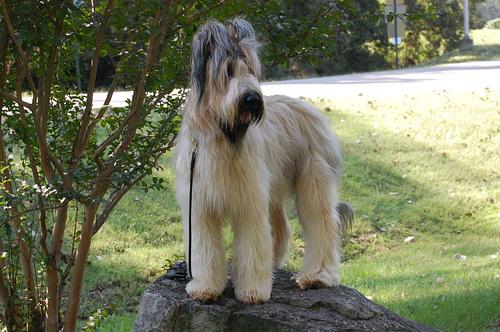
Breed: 230-n000041-briard